Tipple

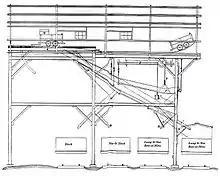
Diagram of a coal tipple with screens for up to 4 grades of coal

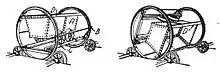
Diagram of a rotary dump

A tipple is a structure used at a mine to load the extracted product (e.g., coal, ores) for transport, typically into railroad hopper cars. In the United States, tipples have been frequently associated with coal mines, but they have also been used for hard rock mining.